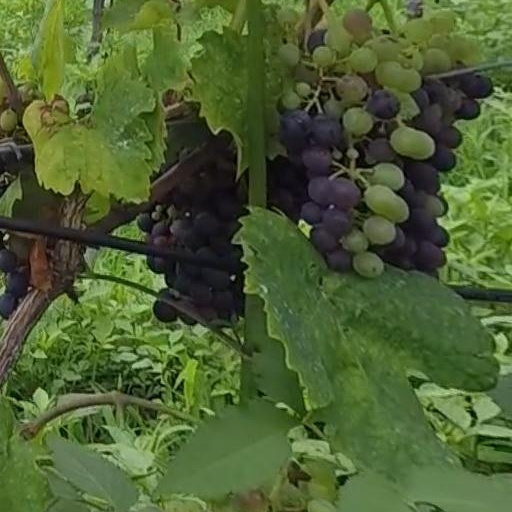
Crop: grape